Voco Point

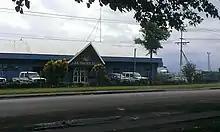
Lae Yacht Club

The yacht club was established in 1950 by Bill Humphries and Bill Carr at Voco Point. Lae Yacht Club moved from Voco Point to the existing premises. On 15 March 2003 the new location was officially opened by the MP Bart Philemon and became the most prestigious yacht club in Papua New Guinea. As of 20 July 2012, membership records exceed 1100 Full Members, Social Members and Associates.